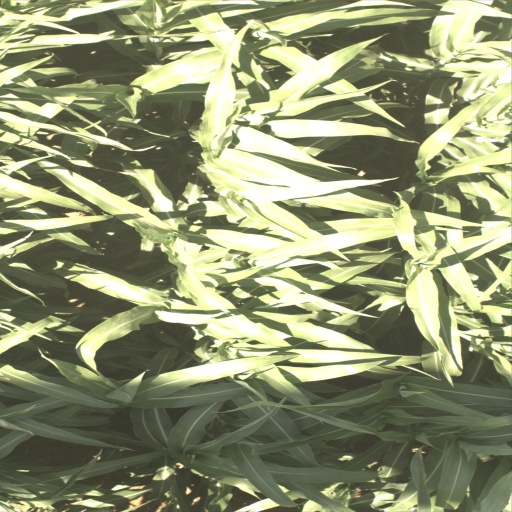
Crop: sorghum